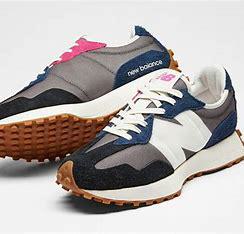
Brand: New
Model: Balance New Balance 327